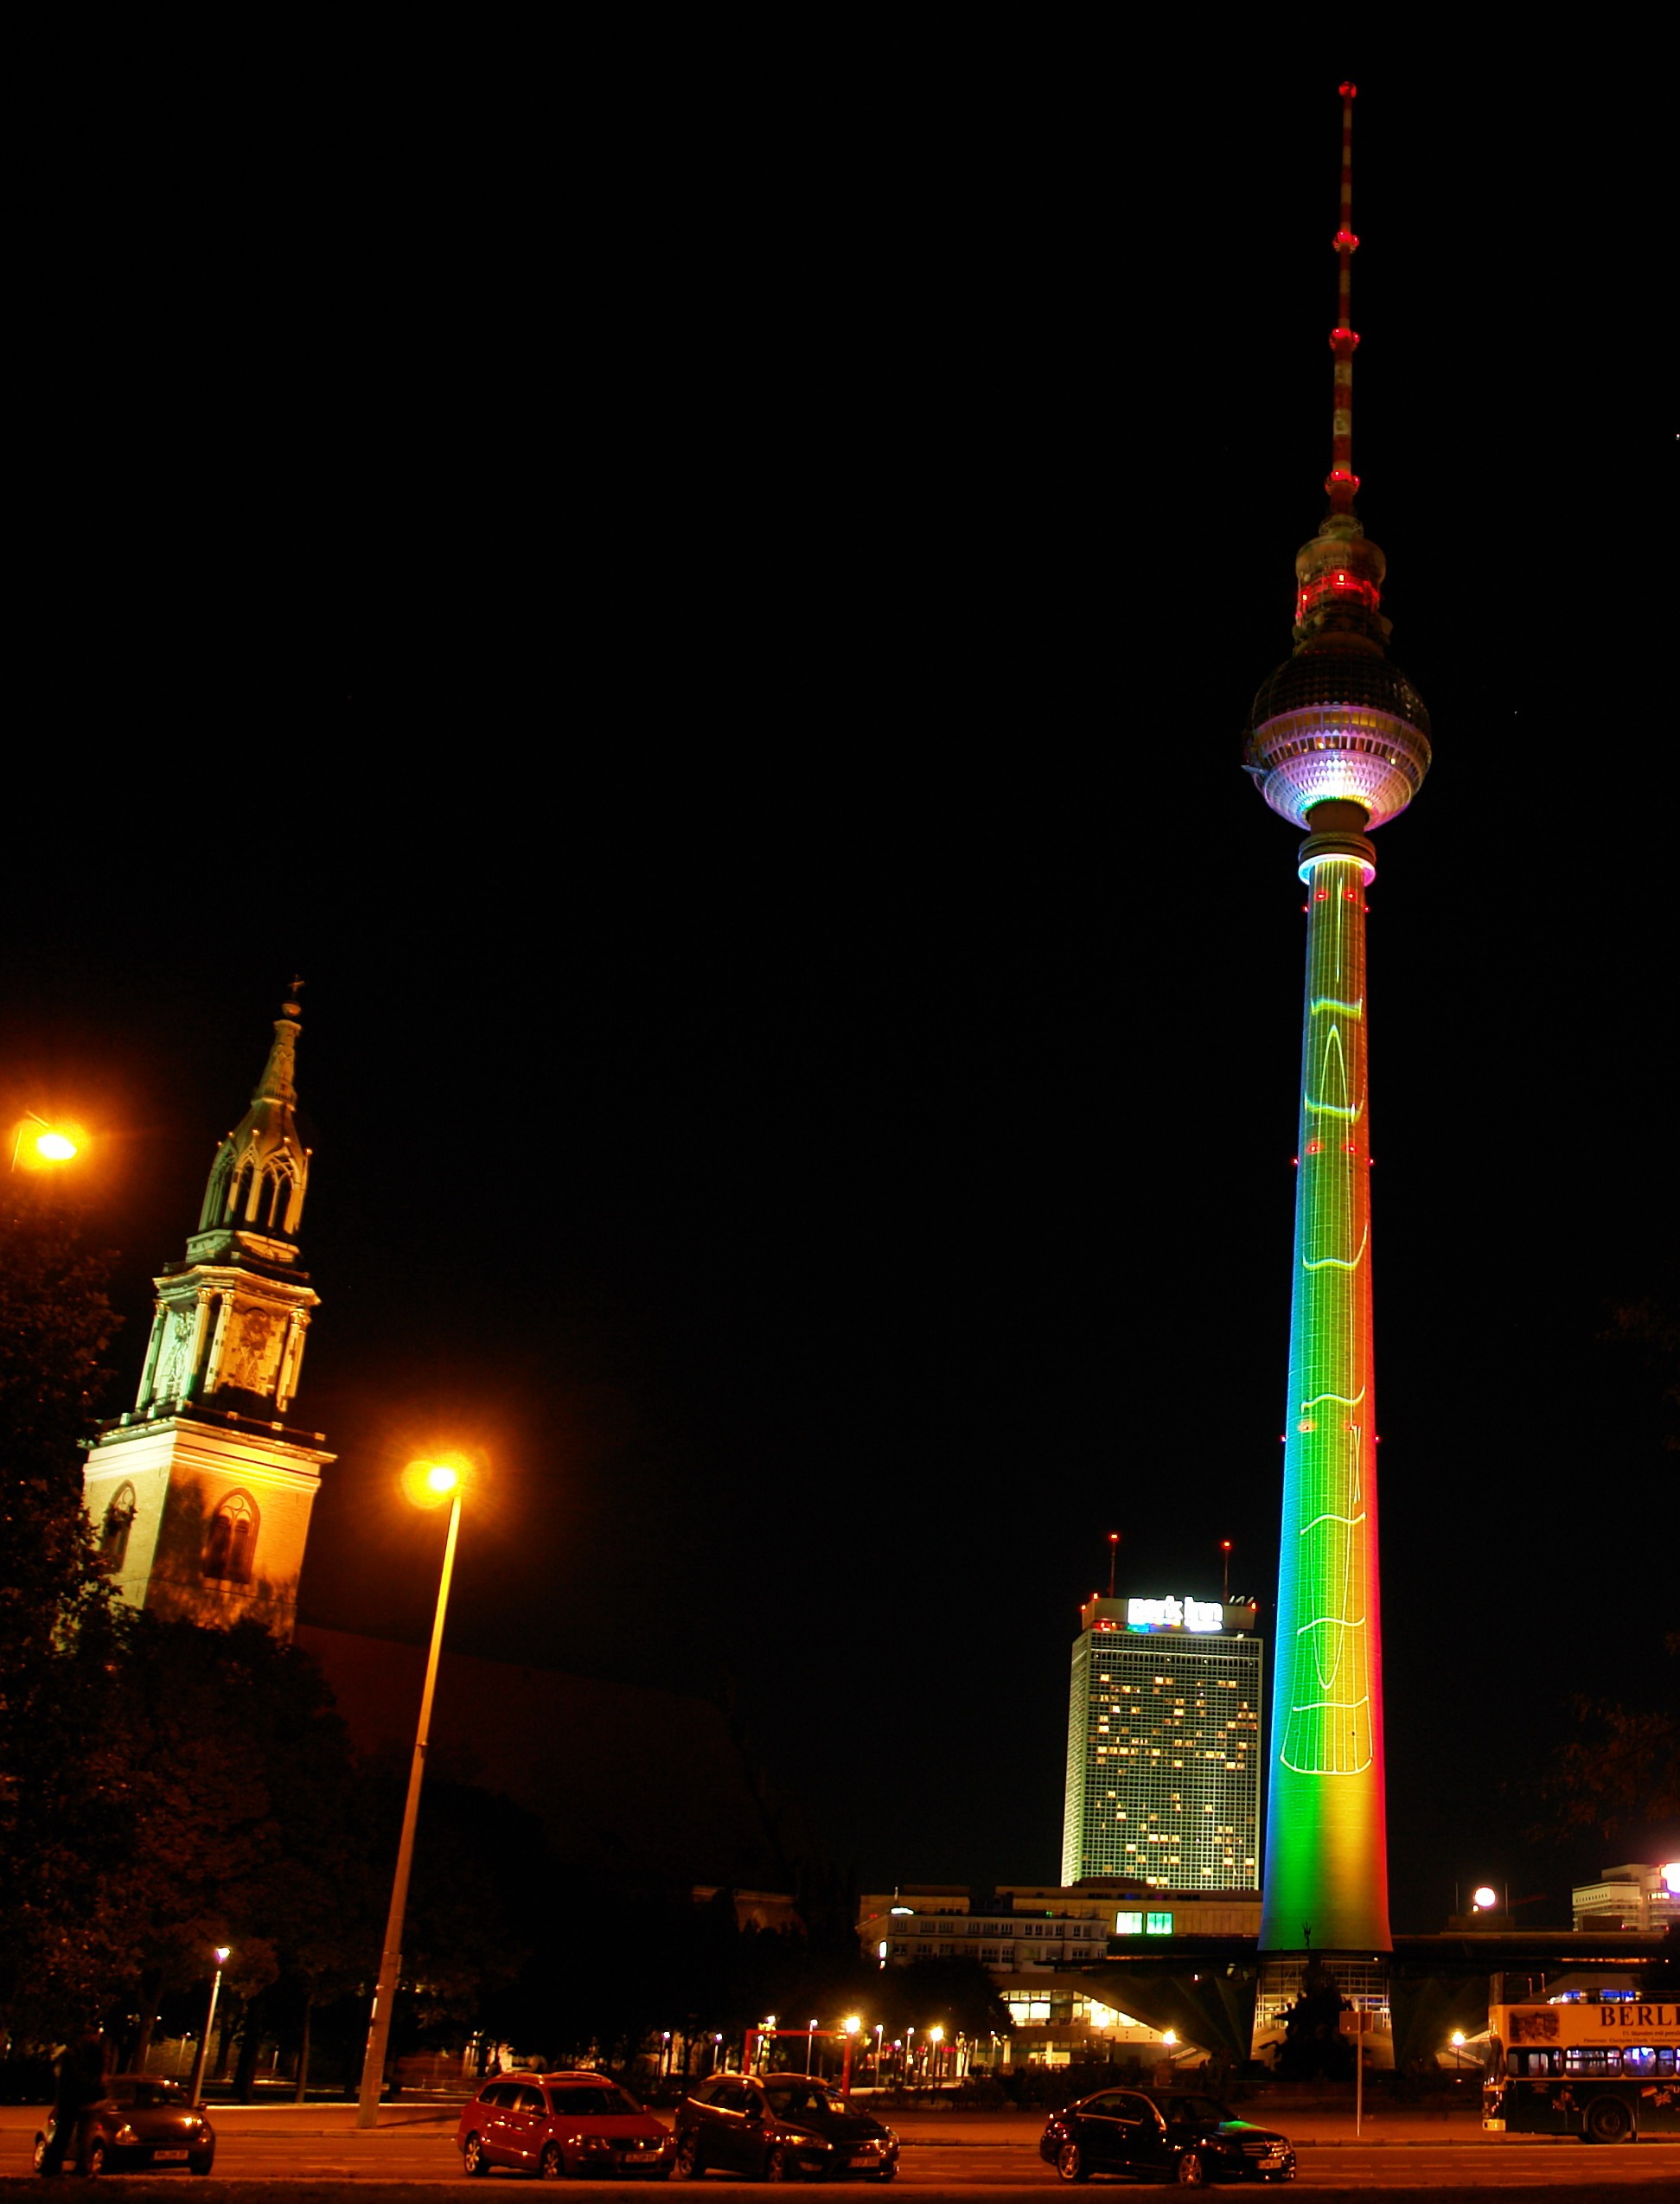
light, skyline, night, city, skyscraper, cityscape, dusk, evening, tower, landmark, street light, lighting, clock tower, lightshow, berlin, metropolis, tv tower